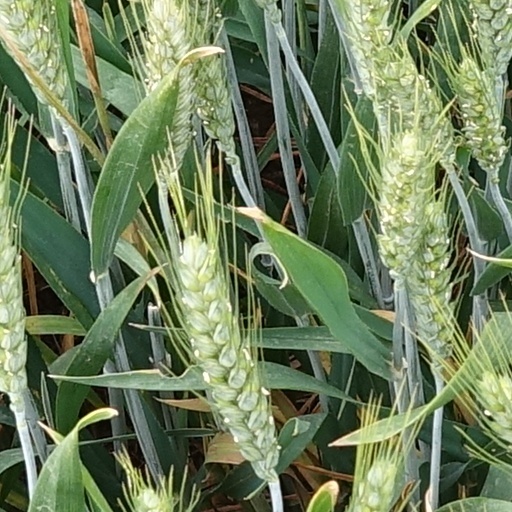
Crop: wheat